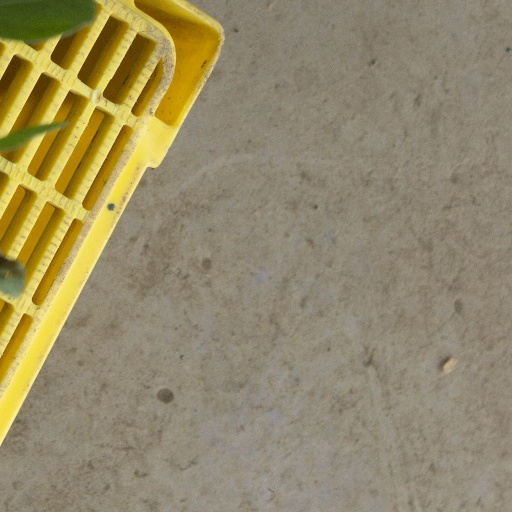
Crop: soybean